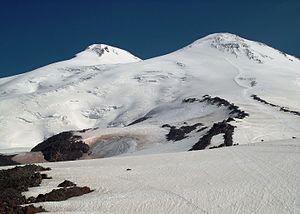
L'Elbrouz ou Elbrous, en russe Эльбрус, Elbrous ou El'brous, en karatchaï-balkar Минги тау, Miñi taw, /miŋŋi taw/, situé dans le nord du Caucase, en Russie, est le point culminant de cette chaîne de montagnes ; avec ses 5 642 mètres, il est le plus haut sommet de l'Europe. Il s'agit d'un volcan ayant connu des éruptions jusqu'au début de notre ère, et il a fait naître des légendes comme celle voulant que Prométhée ait été enchaîné à ses deux pics principaux pour avoir offert le feu aux hommes. Il est recouvert de nombreux glaciers et, même si l'ascension est techniquement facile et dispose de moyens mécaniques sur l'itinéraire principal, il reste difficile d'accès en raison de ses conditions climatiques rigoureuses et changeantes. Ainsi, le point culminant n'est vaincu qu'en 1874 et la montagne, devenue un symbole de conquête, a fait de nombreux morts. Malgré des problèmes environnementaux dus à la fréquentation, la faune et la flore relativement riches sont protégées par un parc national depuis 1986.